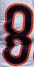
Number: 8